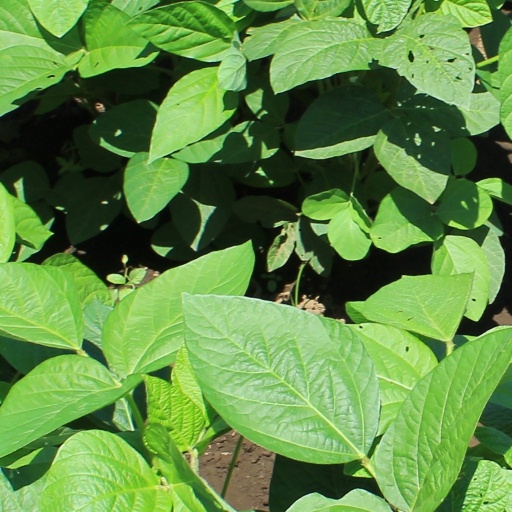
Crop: soybean